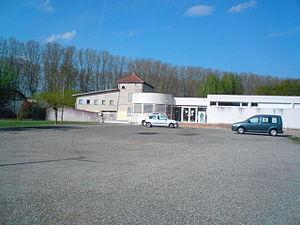
Centre de loisir municipal
Le Passage est une commune du Sud-Ouest de la France, située dans le département de Lot-et-Garonne. Ses habitants, au nombre de 9 380 en 2012, sont appelés les Passageois et les Passageoises.